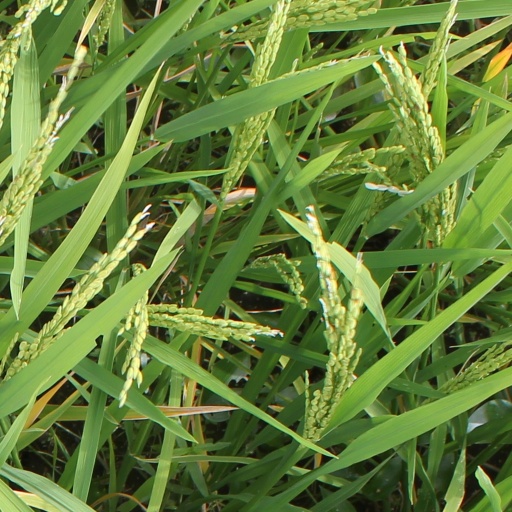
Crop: rice